Luglon

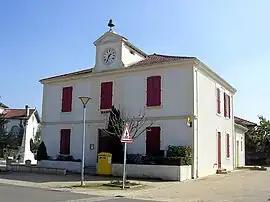
The town hall in Luglon

Luglon is a commune in the Landes department in Nouvelle-Aquitaine in south-western France.